Delaware Route 1

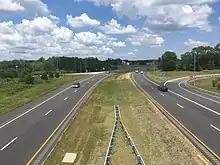
DE 1 northbound at the DE 12 interchange near Frederica

DE 1 curves northwest and crosses the Duck Creek into New Castle County, where it heads through farmland with some woods. The road features a virtual weigh station for trucks in the northbound direction, where trucks can be weighed at highway speeds. The route crosses US 13 at an interchange to the north of Smyrna, with access to the Smyrna Rest Area along US 13 to the south. The freeway continues northwest through rural areas to the west of US 13, curving north and crossing over Sandom Branch and US 13 to briefly travel along the east side of the U.S. highway. The route crosses the Blackbird Creek prior to another bridge over US 13 to again run to the west of it as it passes to the east of the town of Townsend, crossing Herring Run along this stretch. DE 1 heads north and closely follows along the west side of US 13 as it runs through more rural areas with residential development to the east. The freeway turns northwest away from US 13 and crosses the Appoquinimink River, passing to the northeast of a residential neighborhood before coming to a diamond interchange with DE 299, which provides access to the town of Middletown to the west and the town of Odessa and US 13 to the east. Past this interchange, DE 1 curves northeast and passes over US 13 again before it turns north and crosses Drawyer Creek. The freeway continues north a short distance to the east of US 13 past residential subdivisions as it comes to a diamond interchange with Pole Bridge Road, which heads west to intersect US 13 and the southern terminus of DE 896 in the community of Boyds Corner. This interchange has tolls on the northbound exit and southbound entrance. After this interchange, DE 1 curves northwest and crosses over US 13, turning north and reaching the Biddles Corner mainline toll plaza.